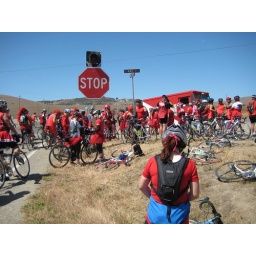
We camoflauge with the red ice cream truck on the corner in the middle of no where